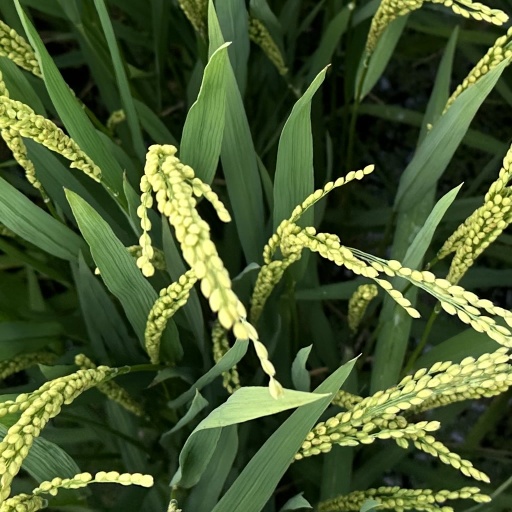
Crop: rice